Doukhobors

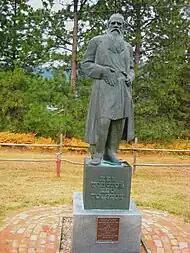
Leo Tolstoy Statue at Doukhobor Discovery Centre

In 1995, the Doukhobor Suspension Bridge spanning the Kootenay River was designated a National Historic Site of Canada. The site of Community Doukhobors' headquarters in Veregin, Saskatchewan, was designated a National Historic Site in 2006, under the name "Doukhobors at Veregin".